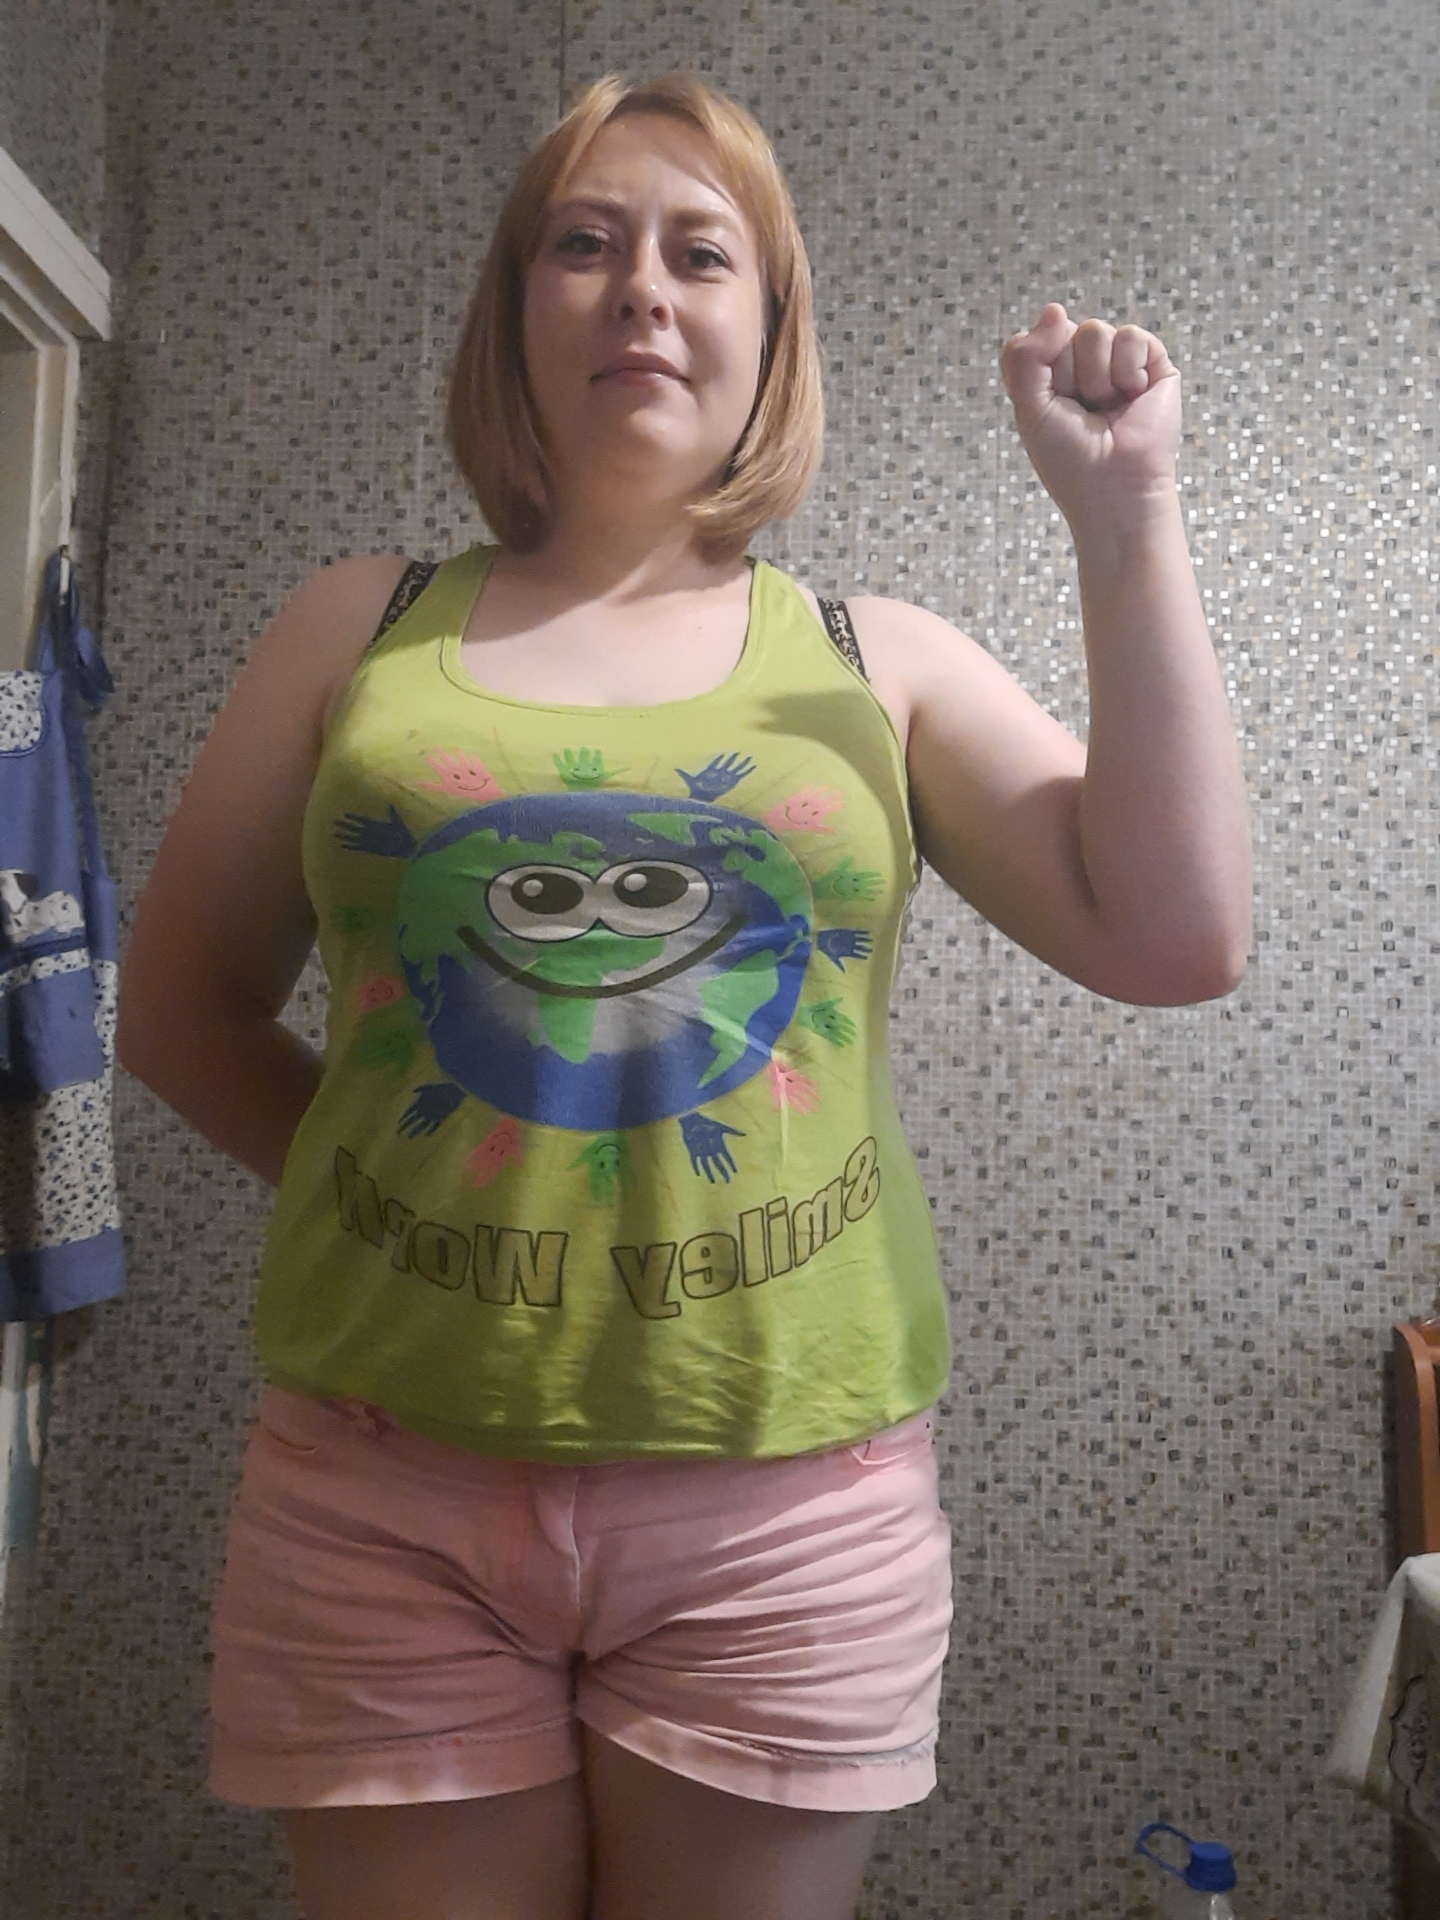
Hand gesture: fist